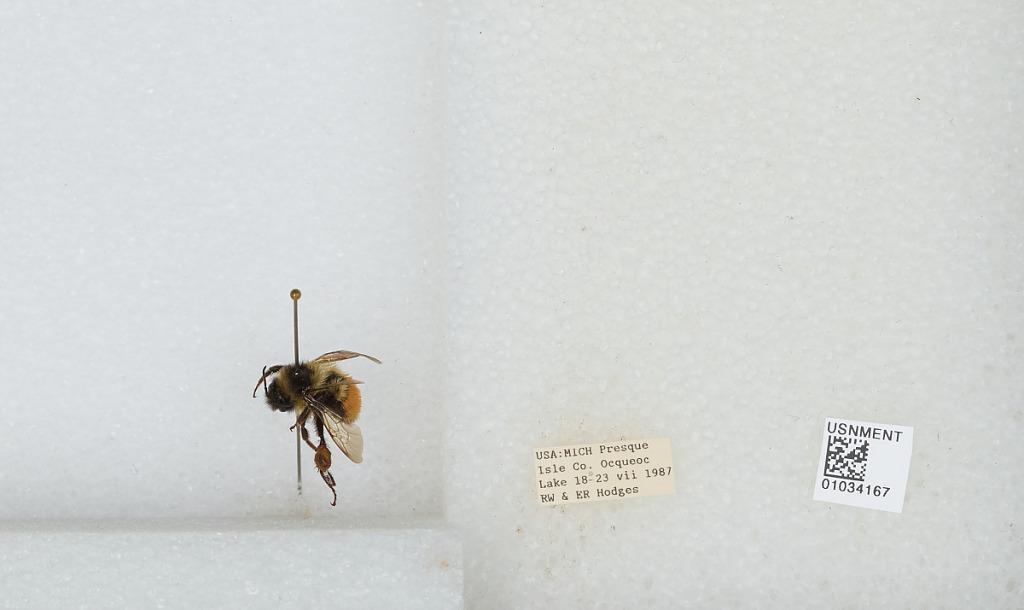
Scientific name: Bombus (Pyrobombus) ternarius Say
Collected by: R. Hodges & E. Hodges
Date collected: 1987-7-18
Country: United States
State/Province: Michigan
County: Presque Isle
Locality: Ocqueoc Lake
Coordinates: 45.4745, -84.1138